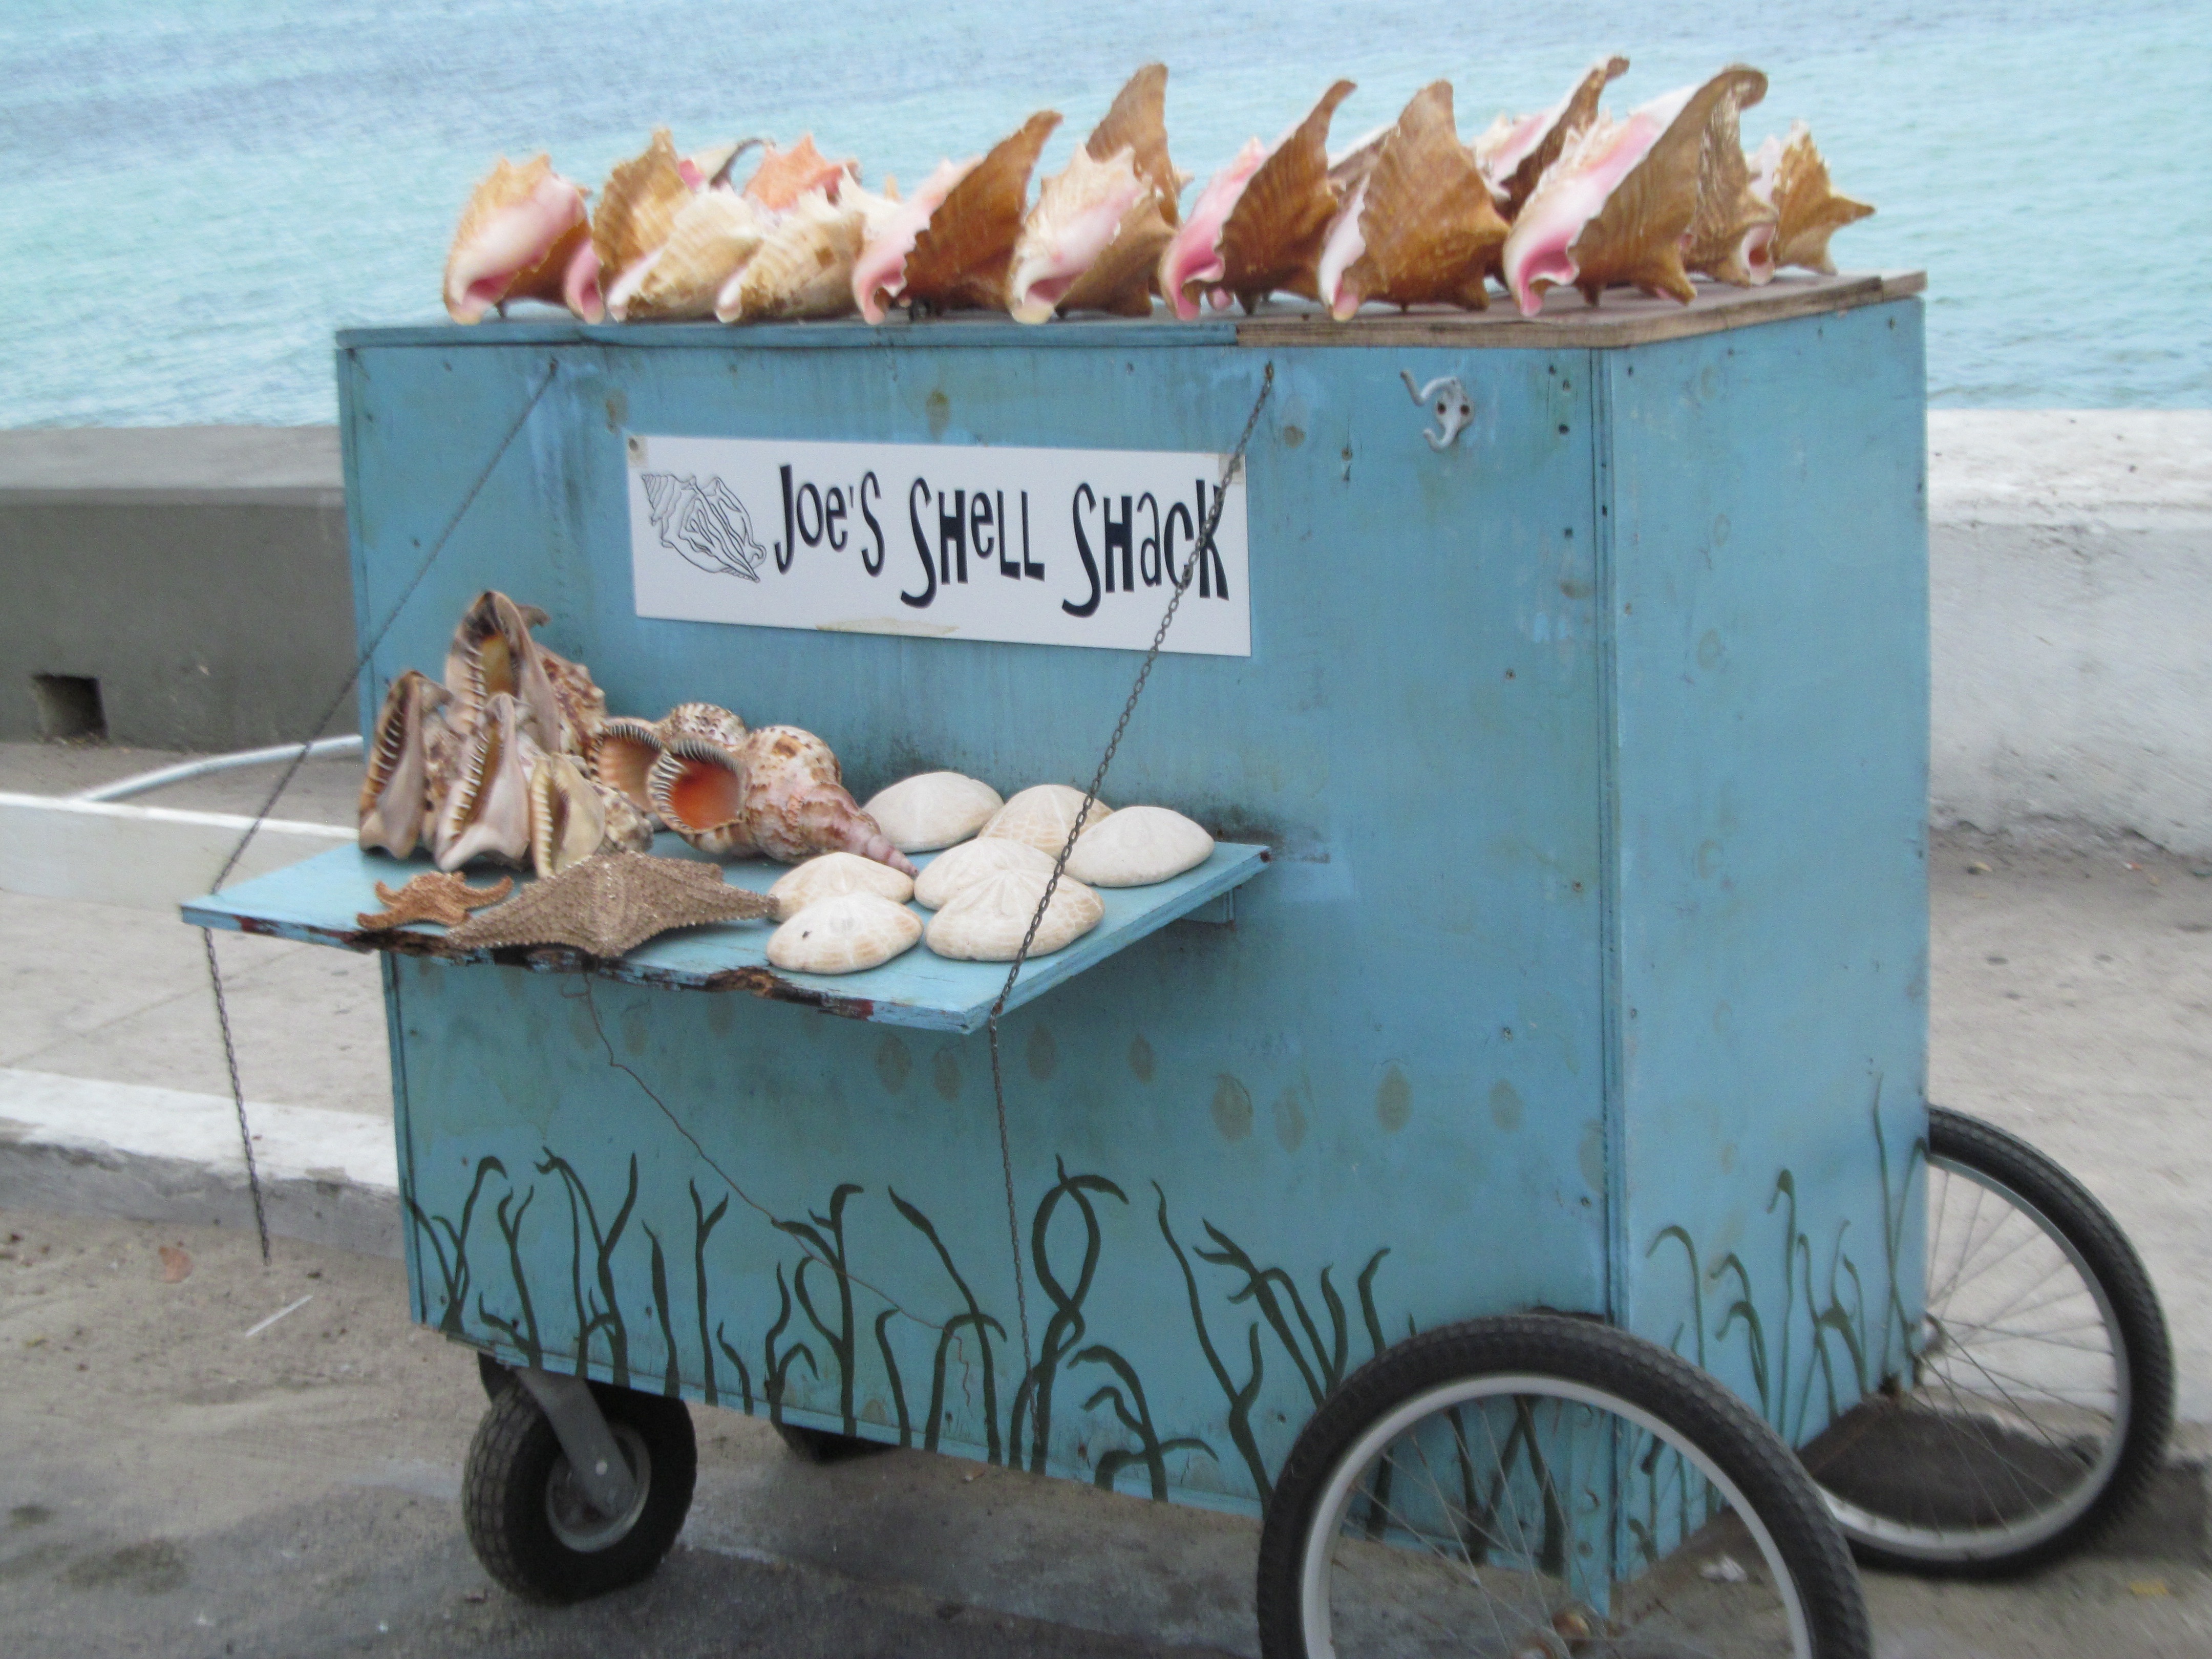
sea, cart, vacation, tourist, travel, gift, food, vendor, vehicle, symbol, holiday, island, craft, tourism, cuisine, merchandise, product, shells, design, culture, jamaica, sale, caribbean, souvenir, selling, sell, destination, goods